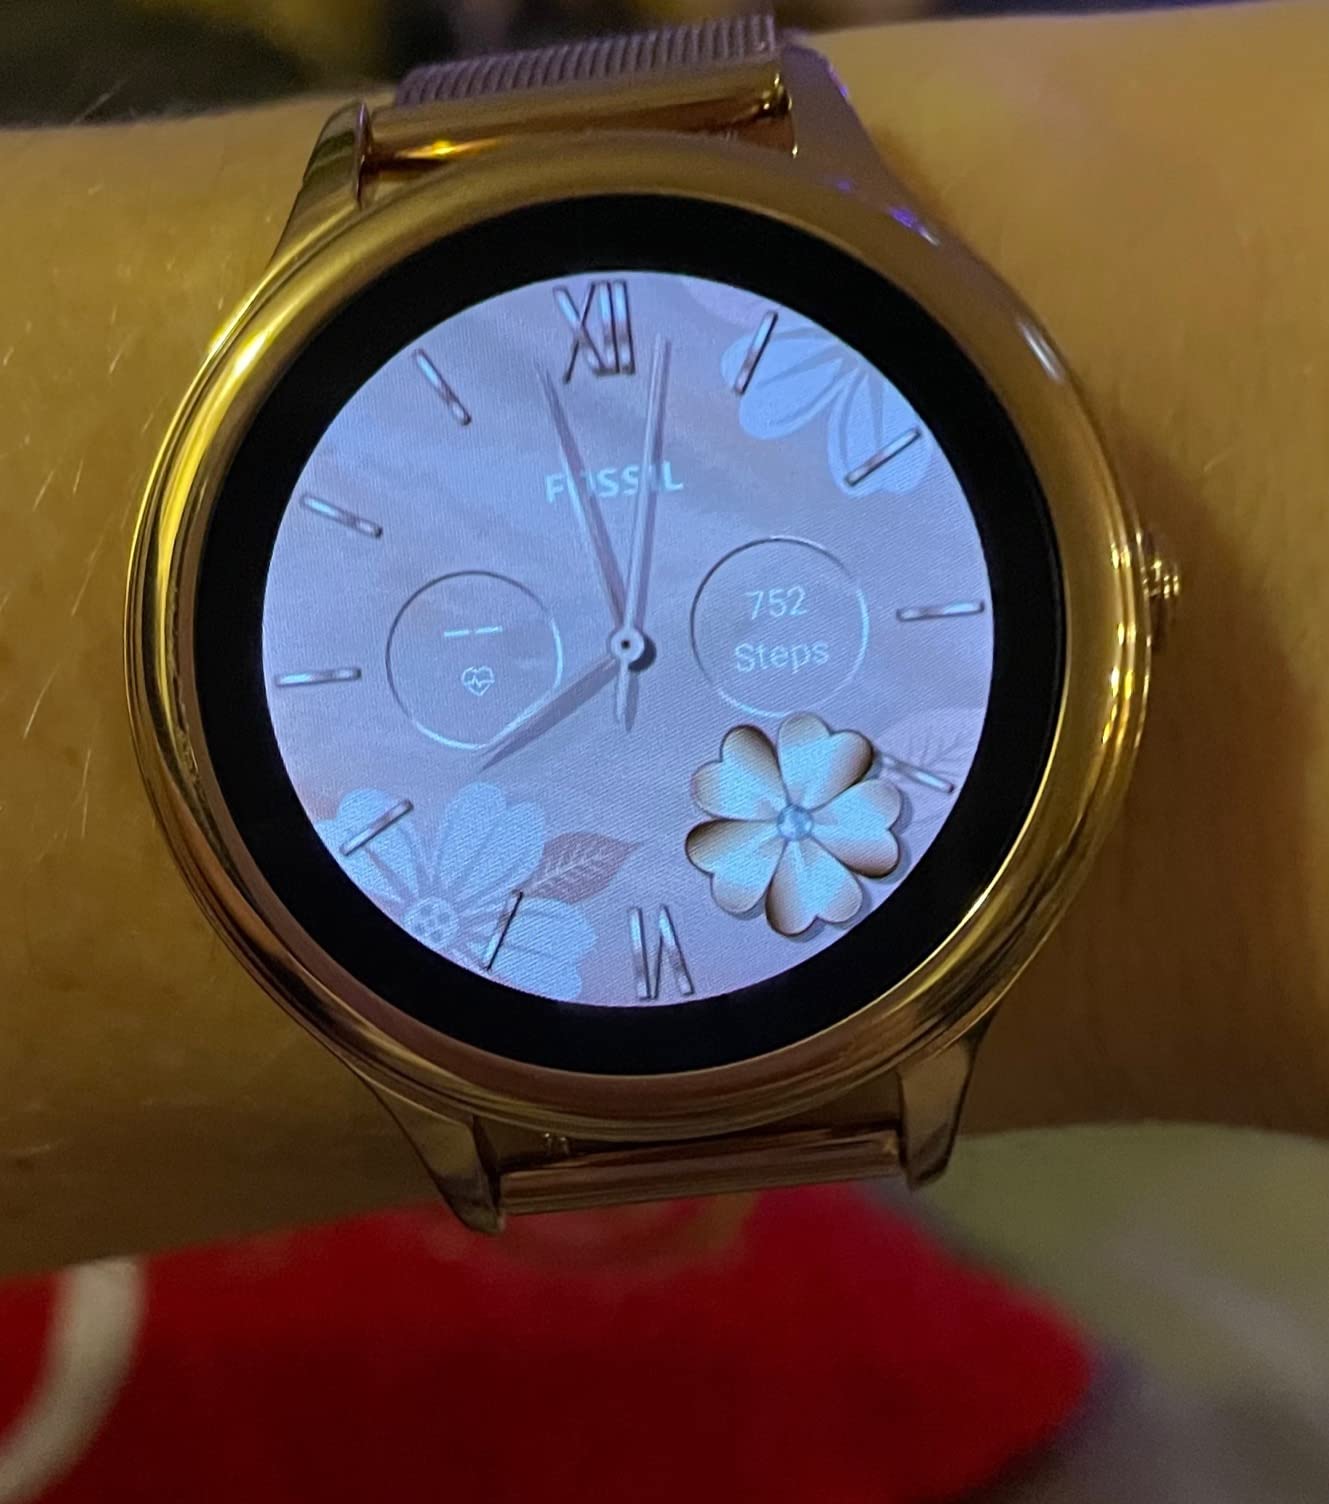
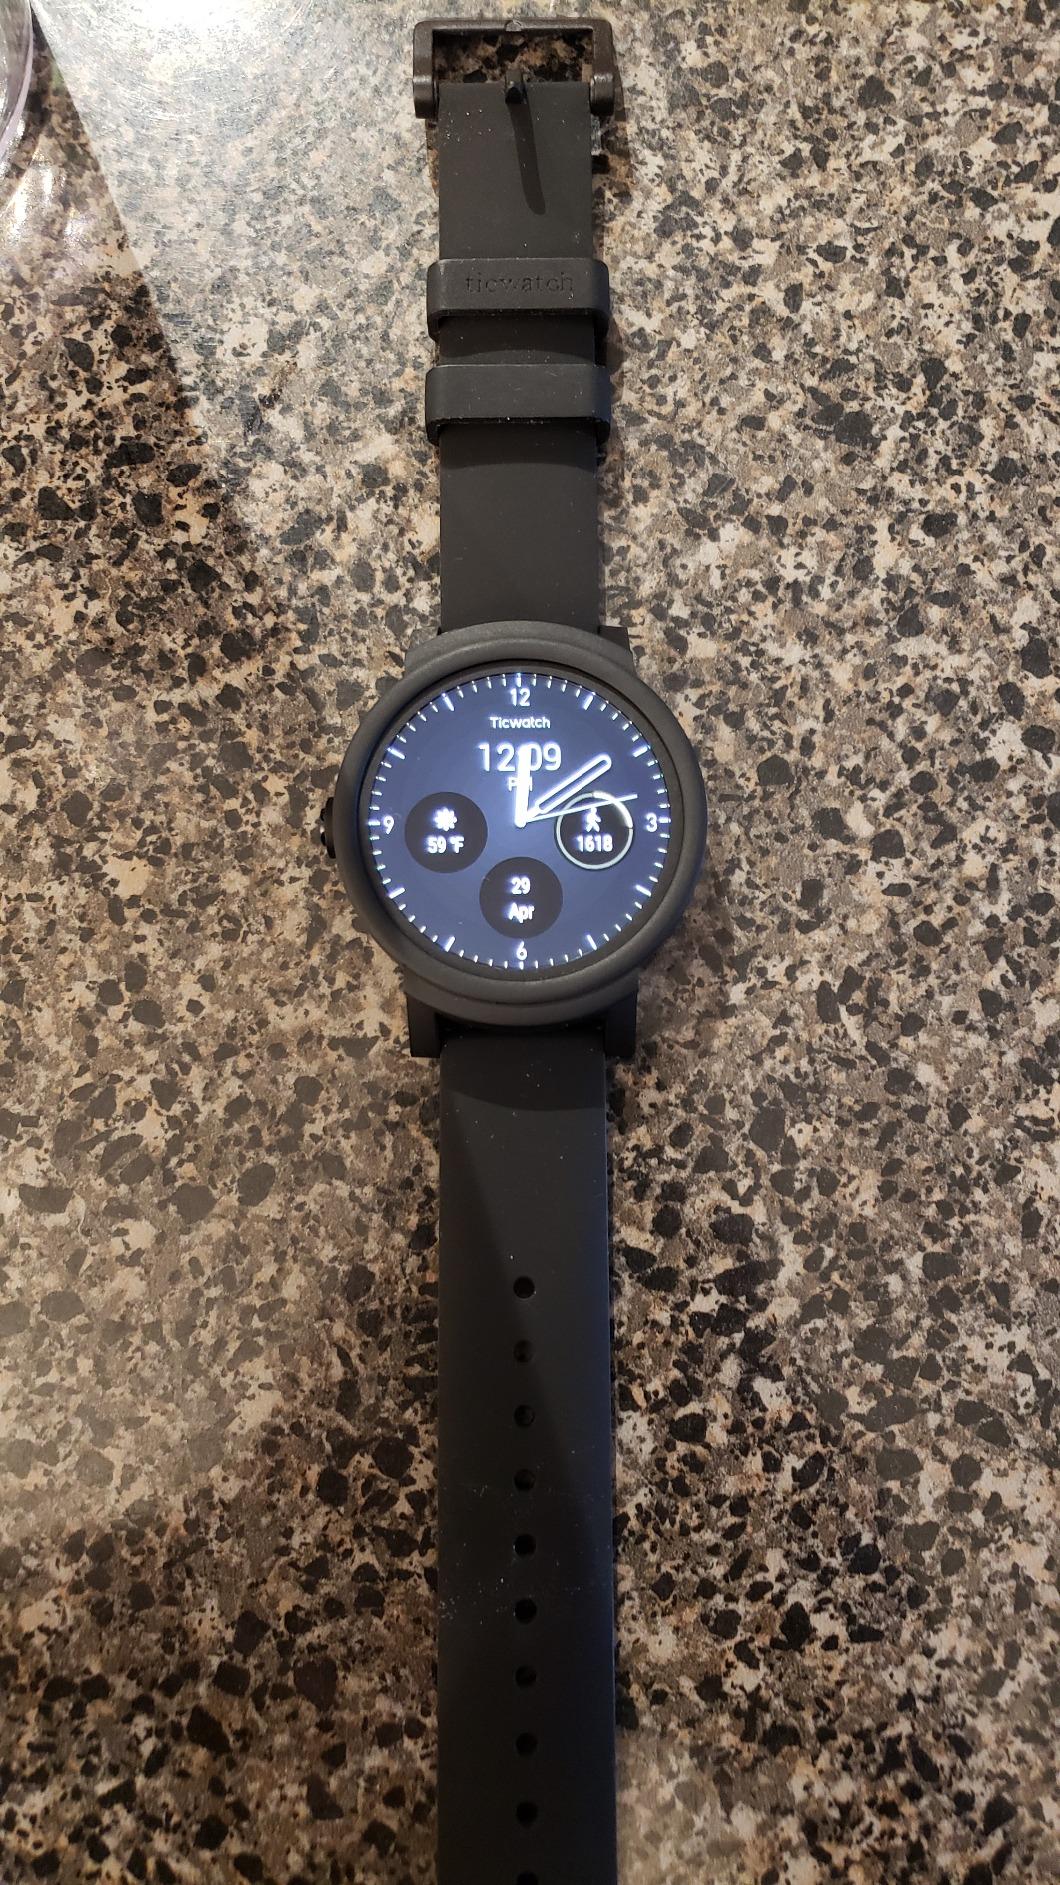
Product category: smartwatch
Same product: no